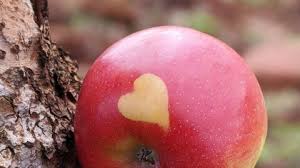
Label: Apple